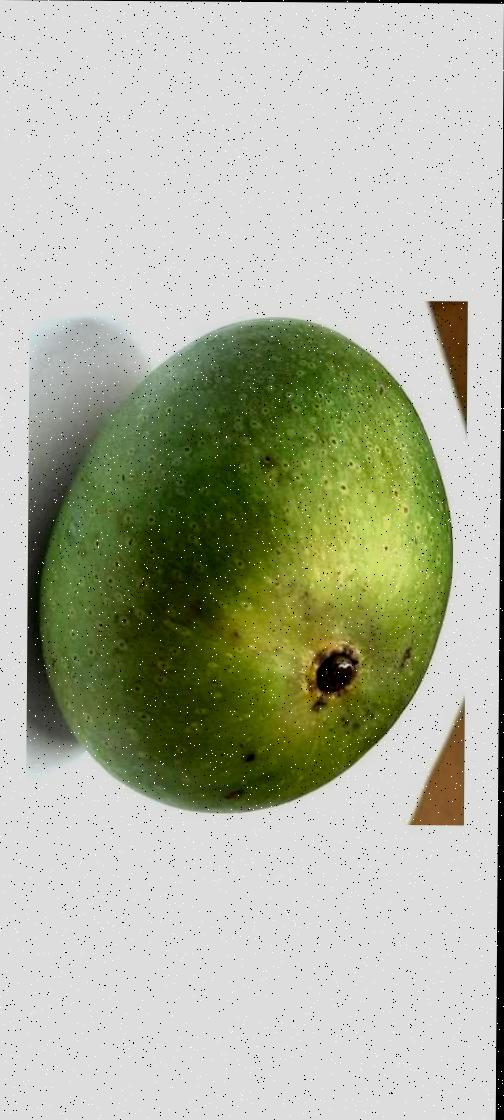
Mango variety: Ashshina Zhinuk